Basketball in Greece

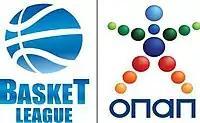
Official Greek Basketball League name sponsor English version logo

The first official men's basketball championship in Greece was held in the 1927–28 season. Until 1963 however, there was no unified national championship, and the champion was chosen through games between the regional champions. In 1963, the A National Category was created. In 1992, the championship abandoned its amateur status and was officially recognized by FIBA Europe as a fully professional league under the name HEBA A1, organized by the Hellenic Basketball Clubs Association (HEBA). The league now operates under the name of Greek Basket League.